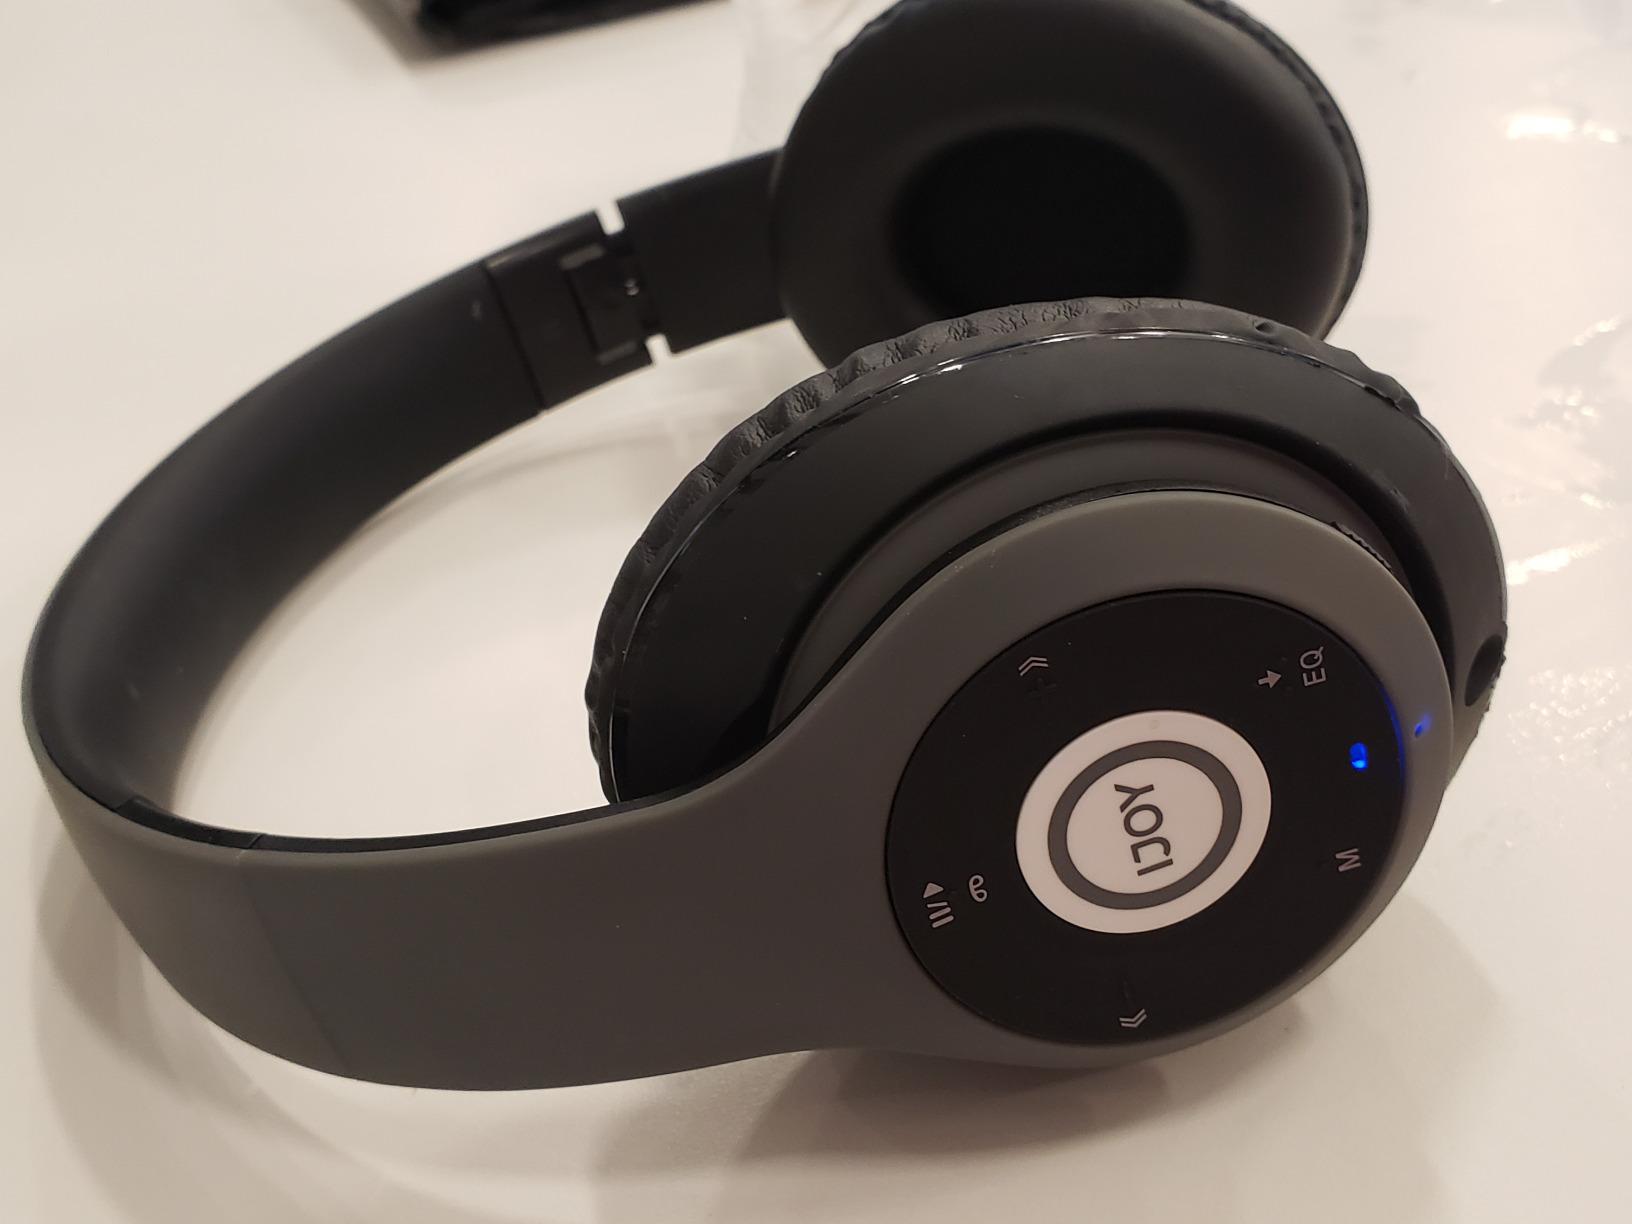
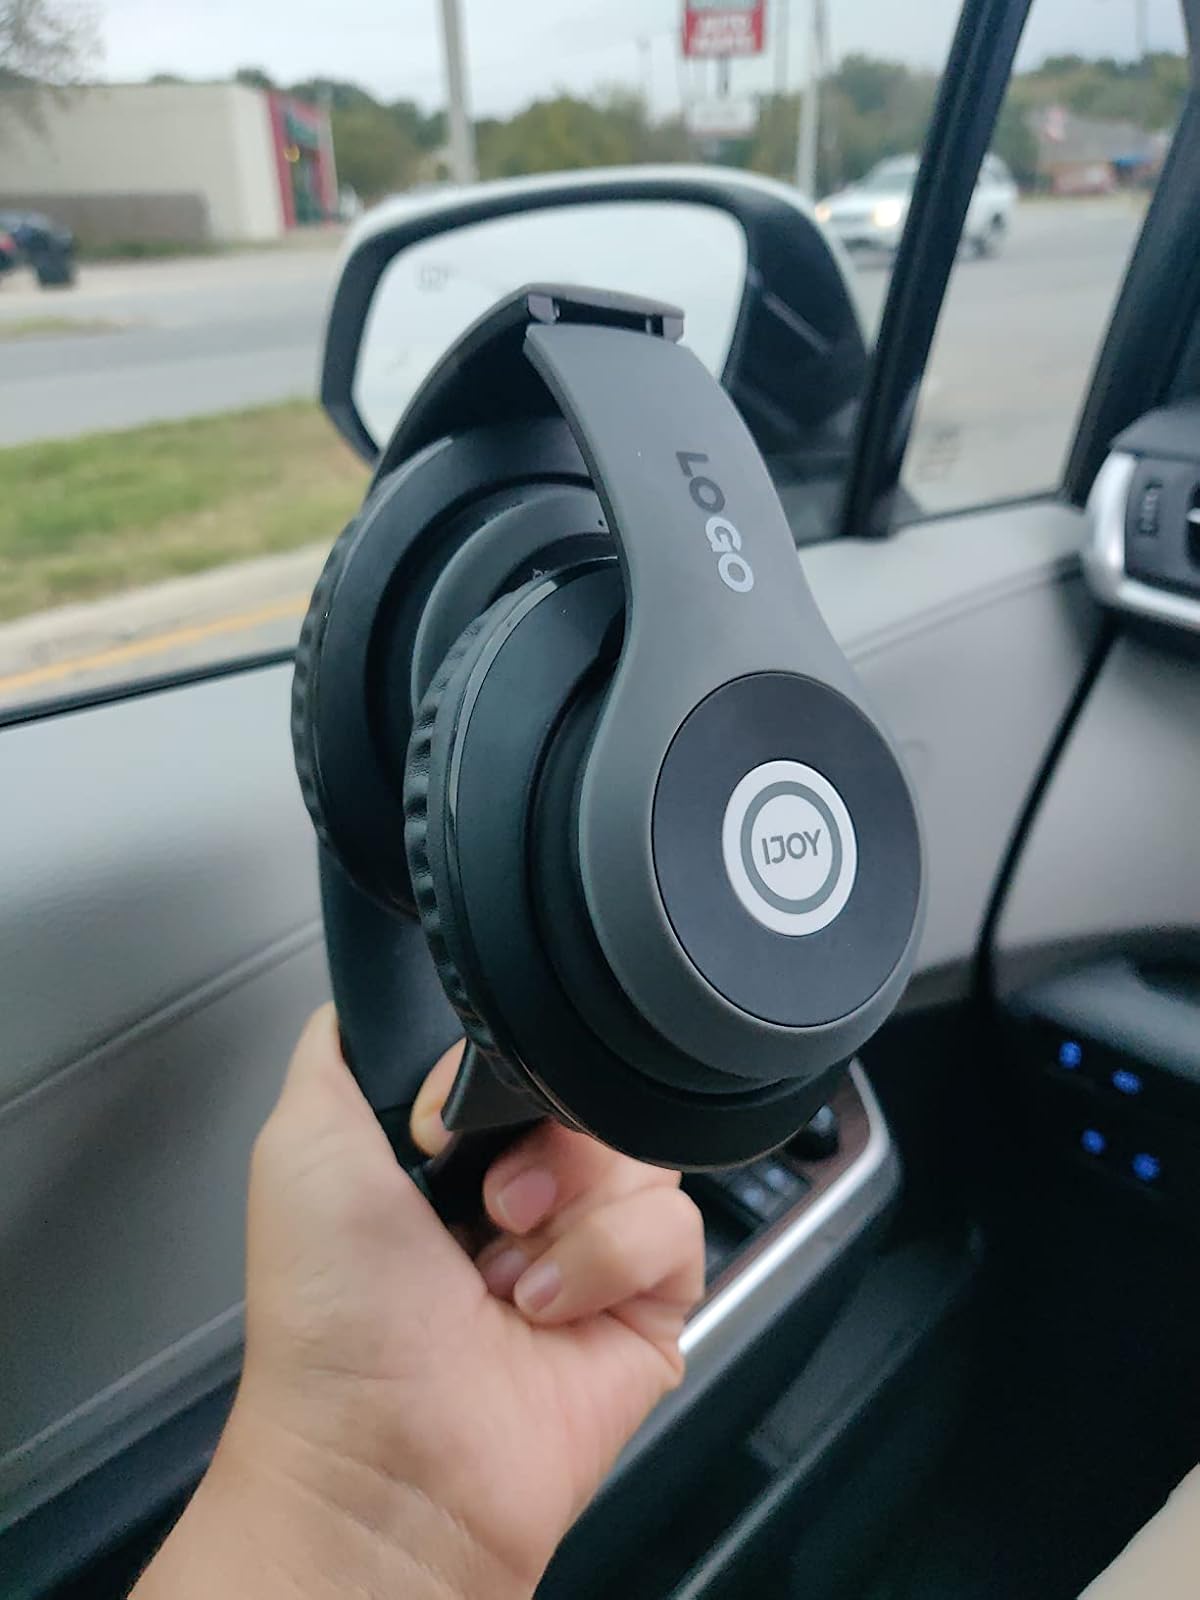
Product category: headphones
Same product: yes